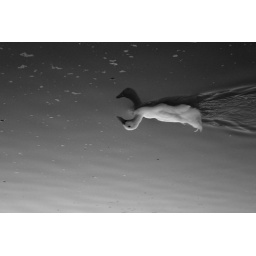
I'm going black and white crazy woo. imagine the above statement in caps for maximum effect